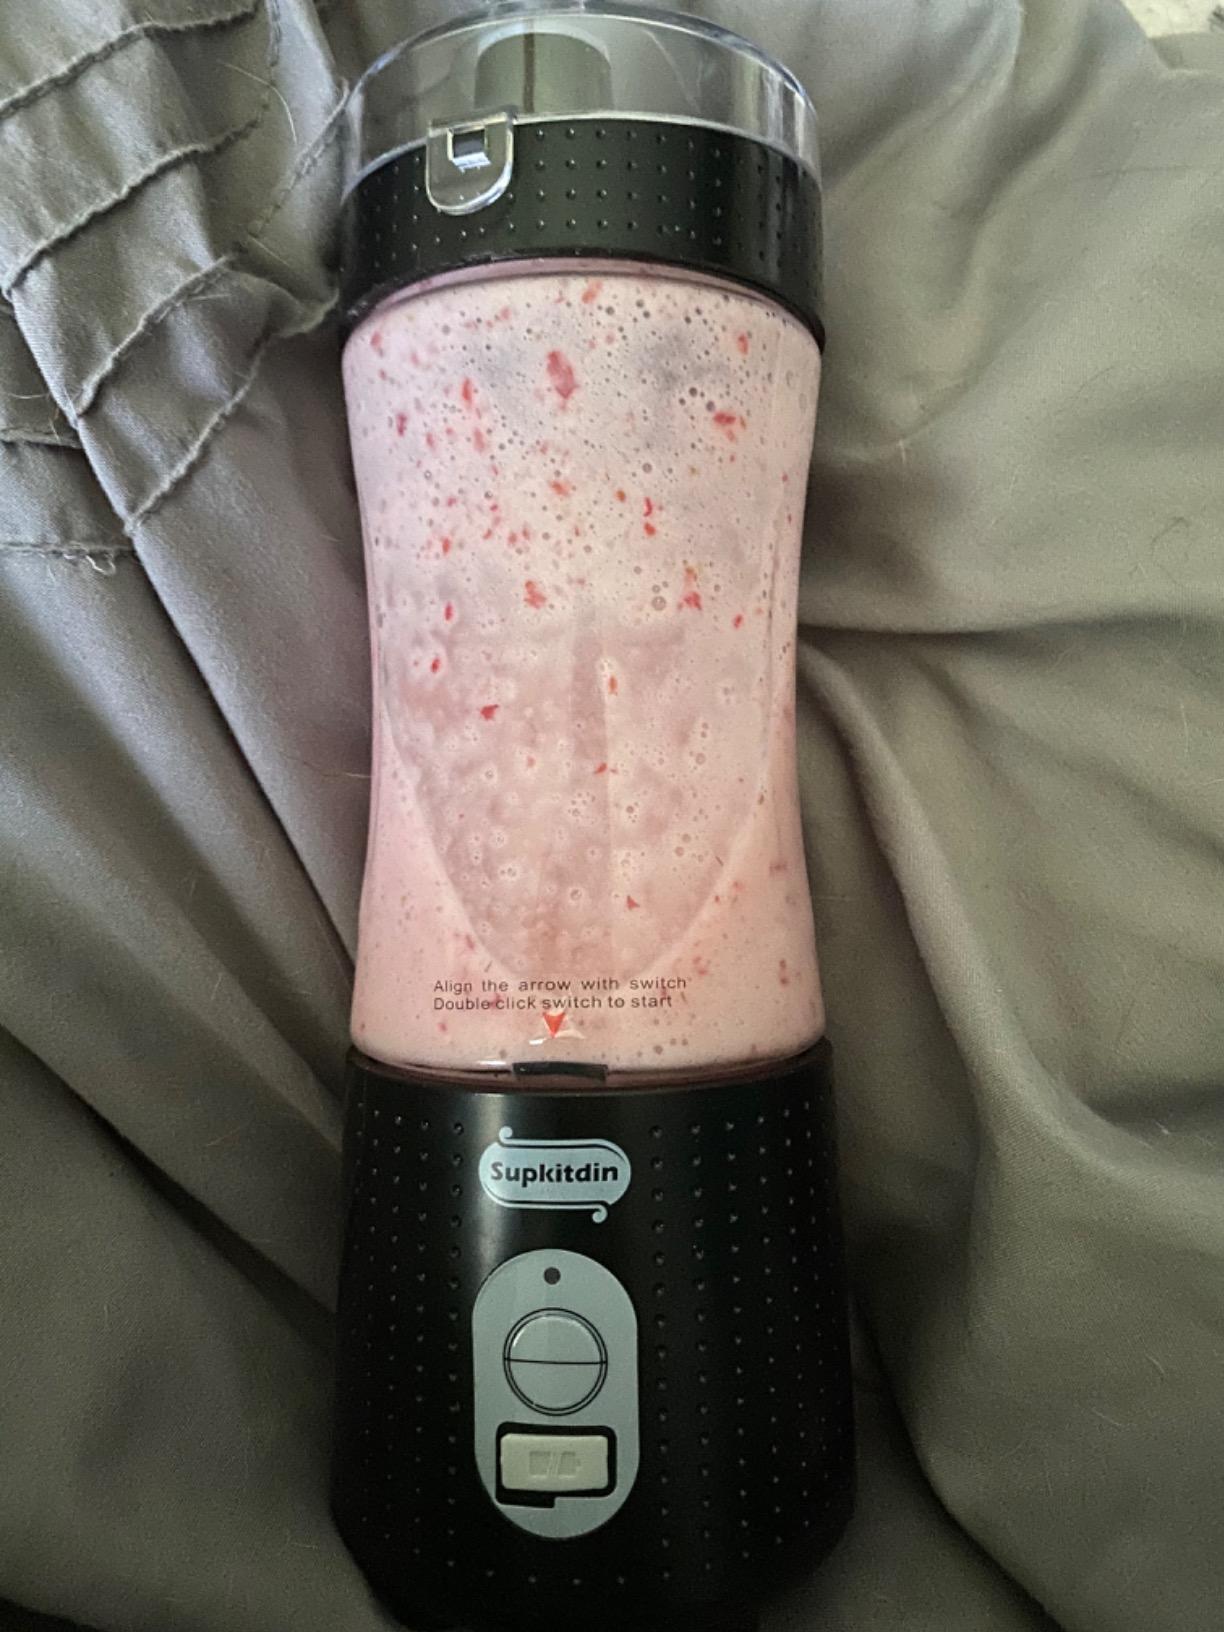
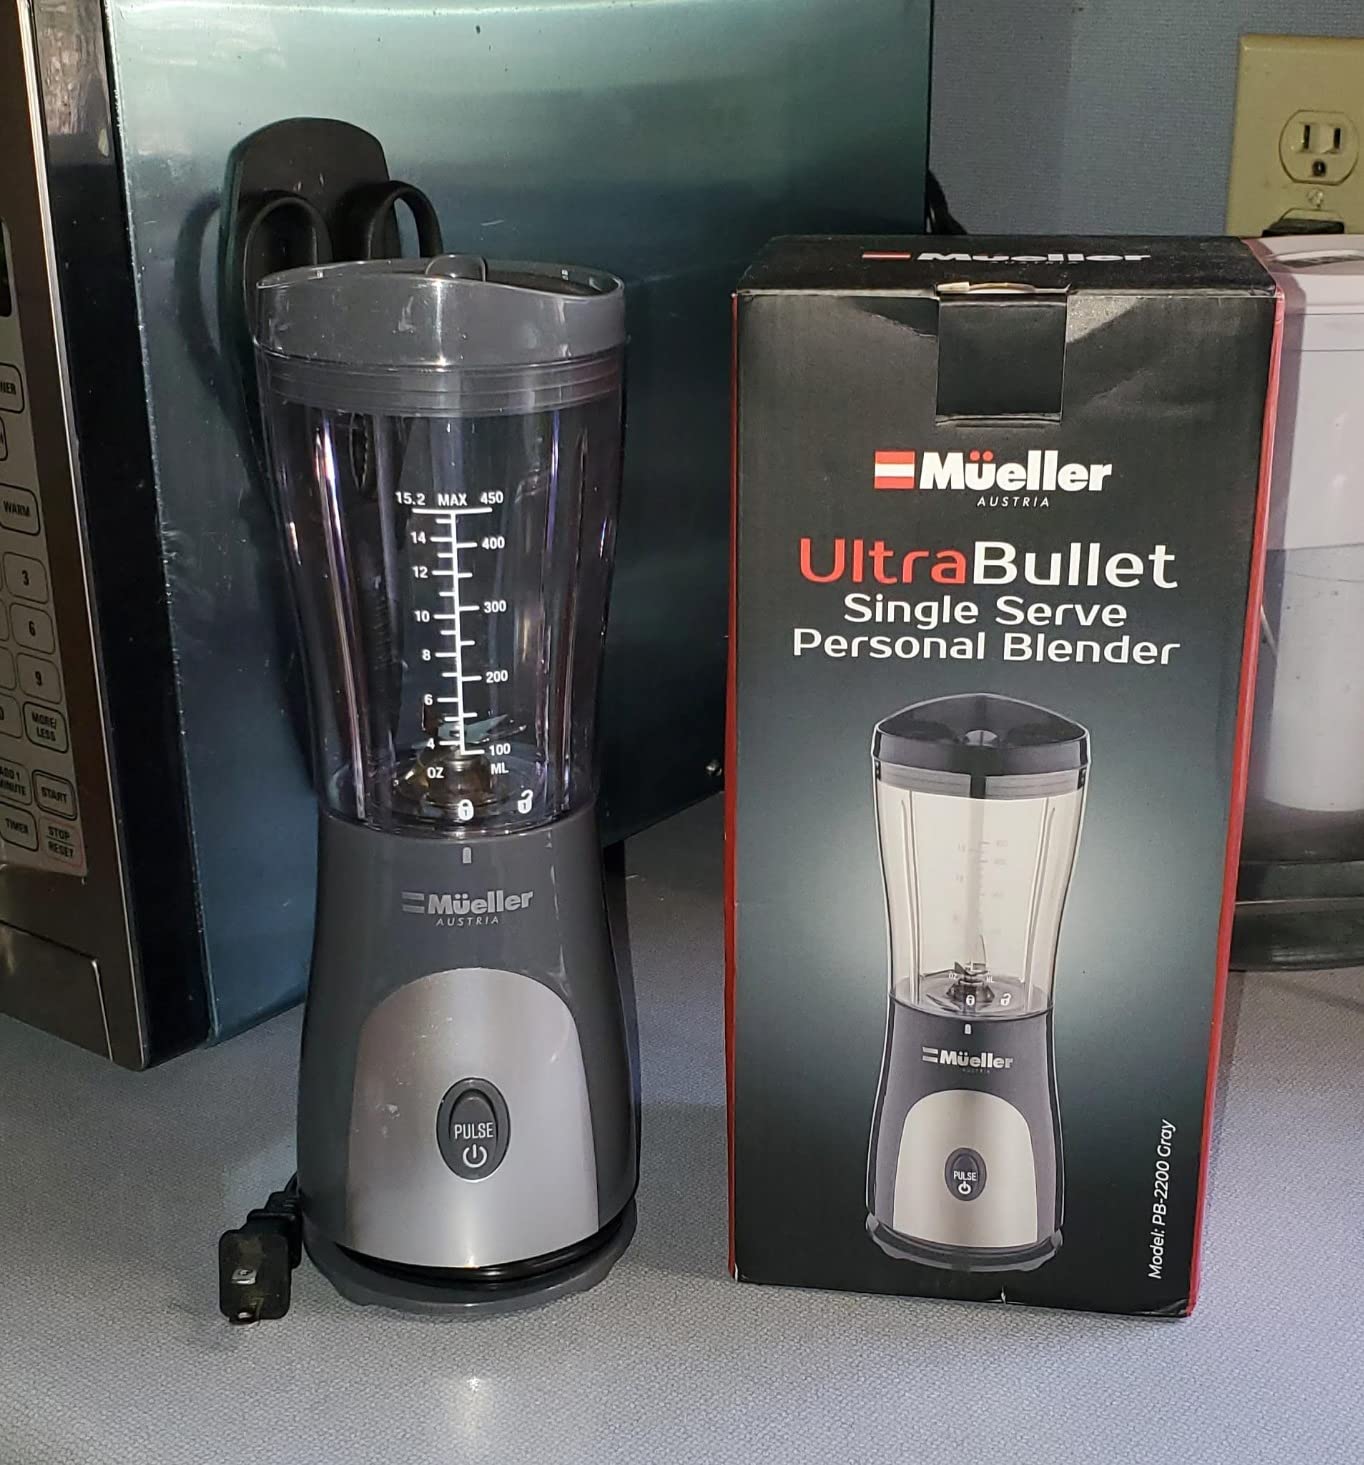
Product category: items_blender
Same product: no